1st Royal Lancashire Militia (The Duke of Lancaster's Own)

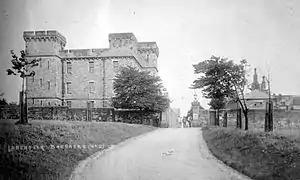
Bowerham Barracks

Under the 'Localisation of the Forces' scheme introduced by the Cardwell Reforms of 1872, Militia regiments were brigaded with their local regular and Volunteer battalions – for the 1st RLM this was with the 4th (King's Own) Regiment of Foot in Sub-District No 11 (County of Lancaster). The Militia now came under the War Office rather than their county lords lieutenant, and officers' commissions were signed by the Queen.